Charles N. Landon

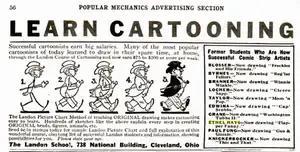
Landon promoted his correspondence school with advertisements like this one from a 1925 issue of "Popular Mechanics".

Charles Nelson Landon (December 19, 1878 – May 17, 1937) was an illustrator for "The Cleveland Press", art director for the Newspaper Enterprise Association and art editor of "Cosmopolitan". He is most notable as the founder of the Landon School of Illustration and Cartooning, a mail-order correspondence course that trained a generation of leading syndicated cartoonists in drawing for publication.